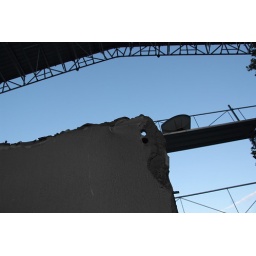
sky in my house